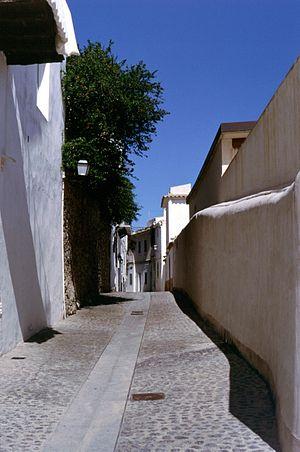
Ibiza, biodiversité et culture est le nom utilisé par l'Unesco pour inscrire le 4 décembre 1999 un ensemble de biens culturels et naturels au titre du Patrimoine mondial. L'Unesco considère ainsi cet ensemble comme un excellent exemple de l'interaction entre les écosystèmes marins et côtiers et reconnaître l'importance de la longue histoire d'Ibiza.
Ibiza est la plus grande des îles Pityuses et l'une des quatre îles habitées de l'archipel des Baléares. En effet, elle est considérée, de façon abusive en géographie ancienne mais acceptable sur un plan d'administration politique ou d'histoire récente, comme l'une des quatre grandes îles habitées de cet archipel des Baléares. Celui-ci forme l'une des dix-sept communautés autonomes d'Espagne, en mer Méditerranée, dont l'île d'Ibiza est l'une des provinces. Elle est dirigée par le Conseil insulaire d'Ibiza et subdivisée en cinq communes.